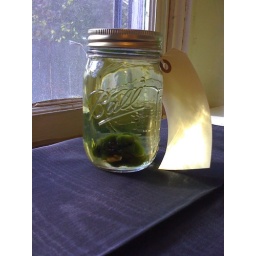
Wool felt, synthetic fiber, porcelain figure, unidentified object in center, vodka, glass and metal jar, paper tag.